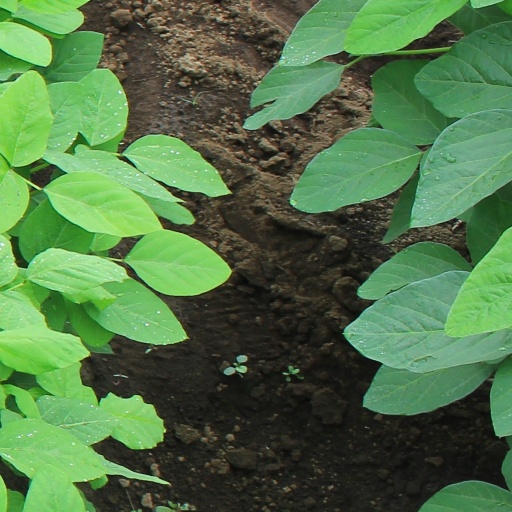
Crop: soybean